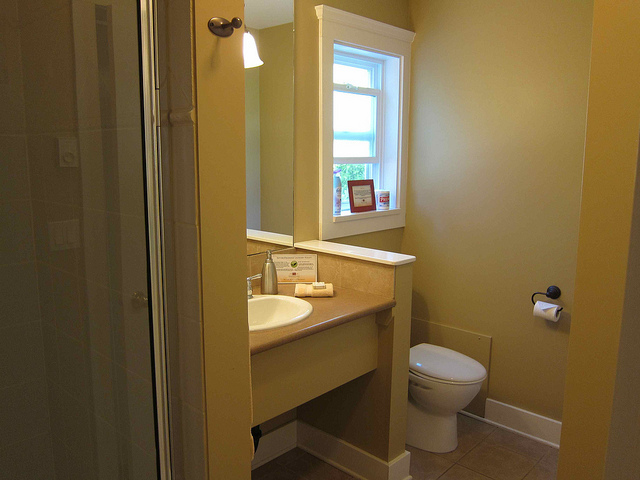
user: Given an image and a question. Answer the question in a short answer. Question: What style is this bathroom? Short Answer:
assistant: modern